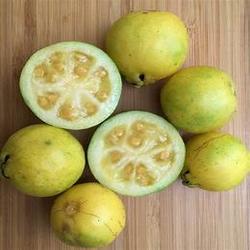
Label: Guava